Tokay gecko

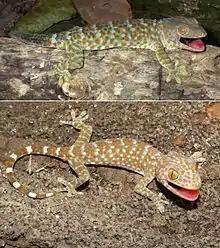
Adult male and juvenile "G. gecko": Note the brownish, regenerated tail on the adult (top)

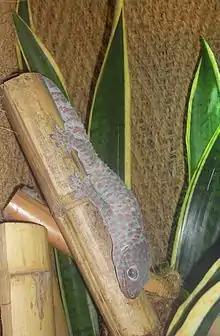
Female tokay gecko, distinguished by its duller colors than the male.

The tokay gecko is a large nocturnal gecko, reaching a total length (including tail) of on average, but some grow as large as long. It is believed to be the third-largest species of gecko, after the giant leaf-tail gecko ("Uroplatus giganteus") and New Caledonian giant gecko ("Rhacodactylus leachianus"). It is cylindrical, but somewhat flattened in body shape. The eyes have vertical pupils.